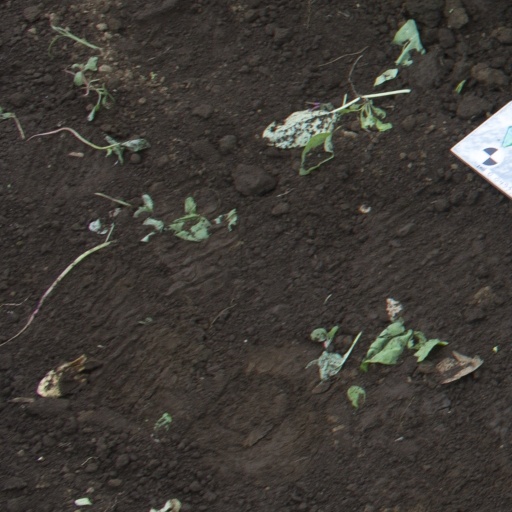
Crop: soybean